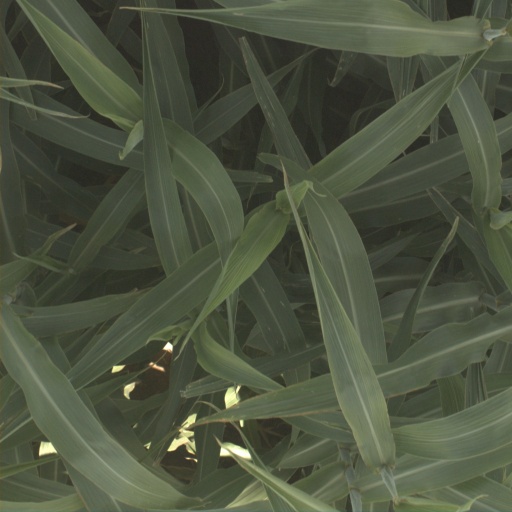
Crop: sorghum